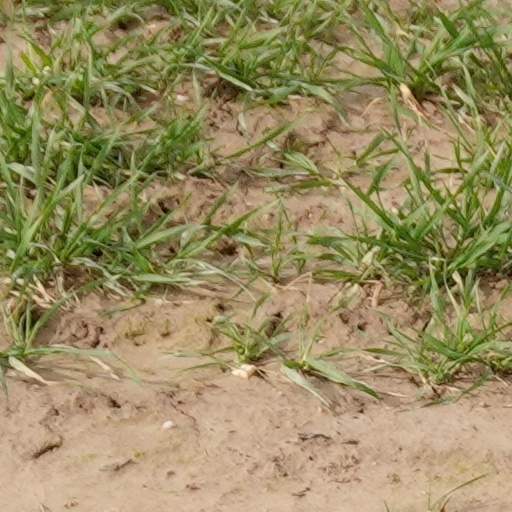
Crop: wheat